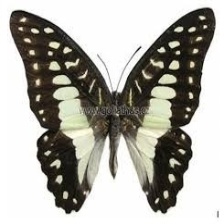
Species: GREAT JAY